Soyuz TM-21

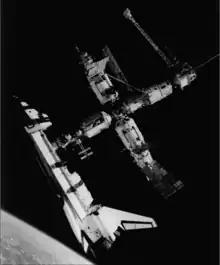
First docking of Atlantis with the Mir complex, 4 July 1995. Photographed by Solovyev and Budarin from the temporarily undocked Soyuz TM-21

On 4 July, Solovyev and Budarin donned their flight suits, entered Soyuz TM-21 and undocked from Mir to a station-keeping position from which they photographed Mir and Atlantis, still docked. About 15 minutes later, Atlantis undocked from Mir when Gibson released the hooks that held the two craft together and allowed the docking system springs to nudge Atlantis away. As Atlantis slowly flew around the station, Soyuz TM-21 redocked and the two craft continued to take pictures of each other and Mir. Gibson called this set of celestial maneuvers a "cosmic ballet." However, after the Soyuz module had to redock a few minutes sooner than planned when the Mir onboard computer which controls station attitude and solar array pointing malfunctioned. The station complex, about 10 degrees of the correct attitude, was becoming unstable and starting to drift. The cosmonauts had to get back quickly to regain attitude control of the station. TsUP controllers left the station in free drift while the cosmonauts replaced attitude-control hardware in the computer.